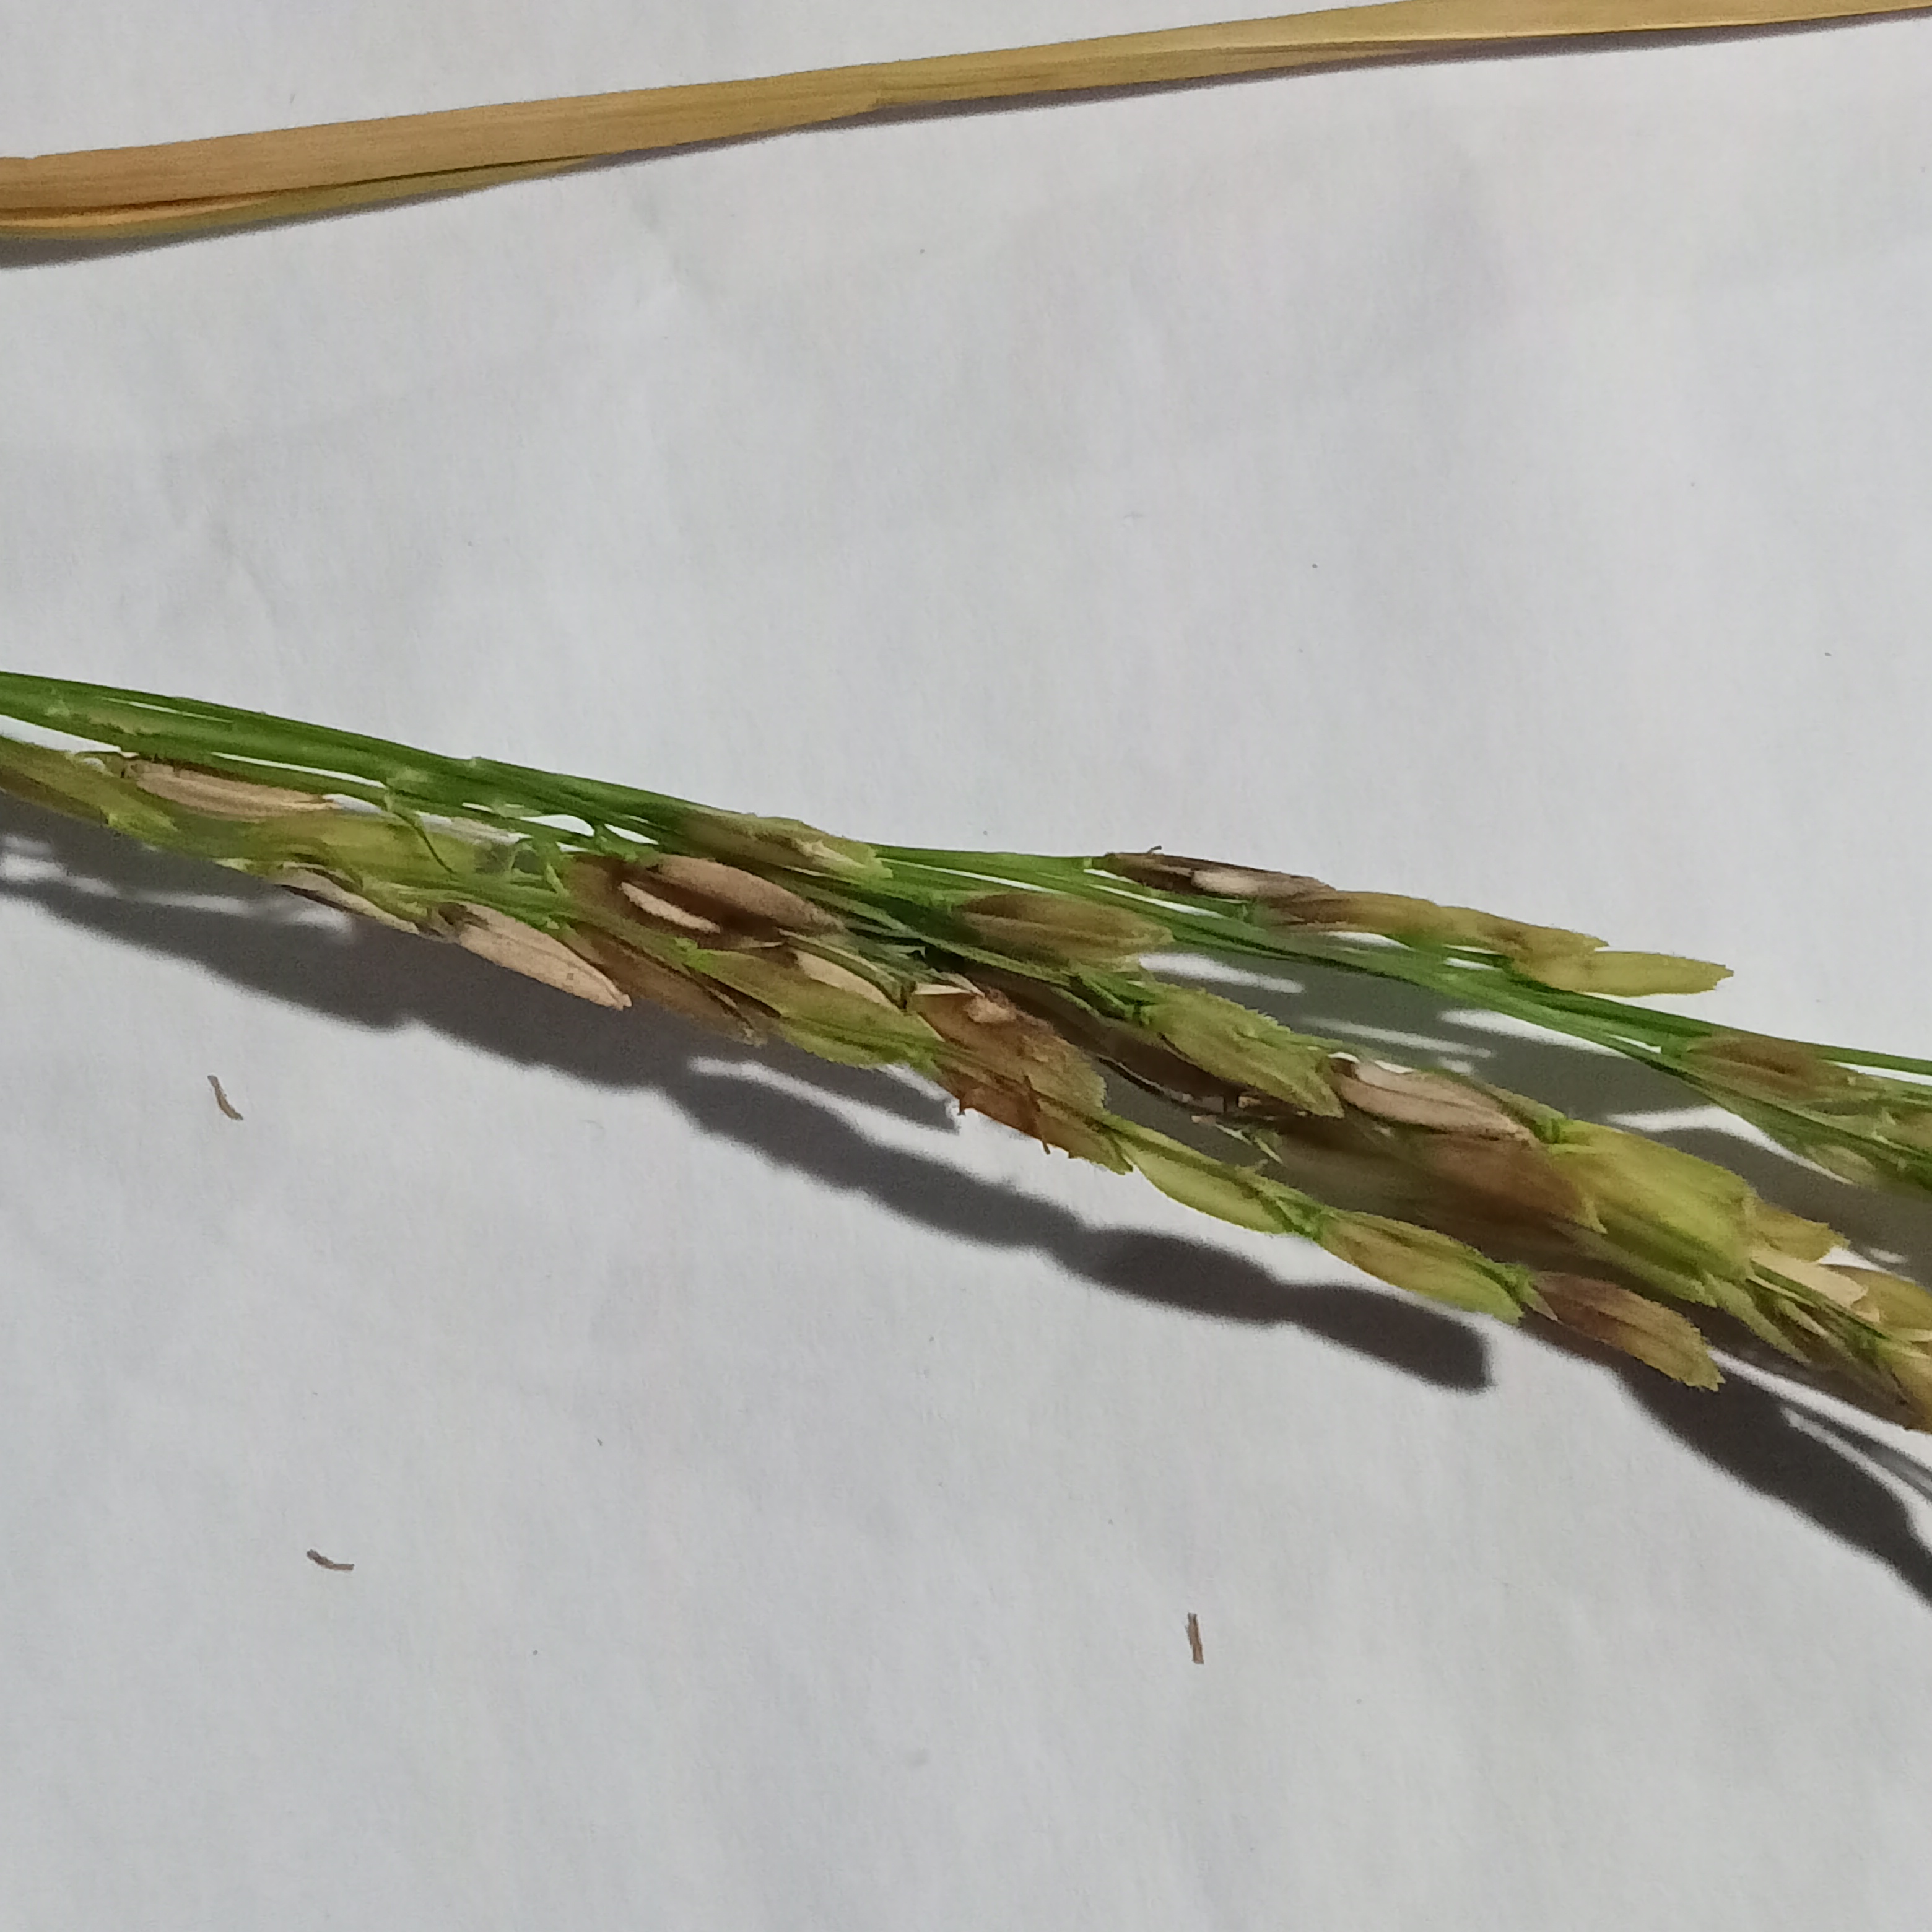
Nhãn: Bệnh Đạo ôn lá và cổ bông (Rice leaf and neck blast)